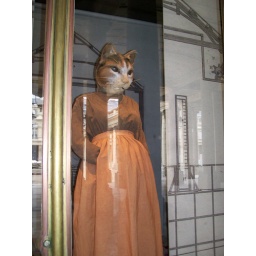
but the cat in the orange dress saw them